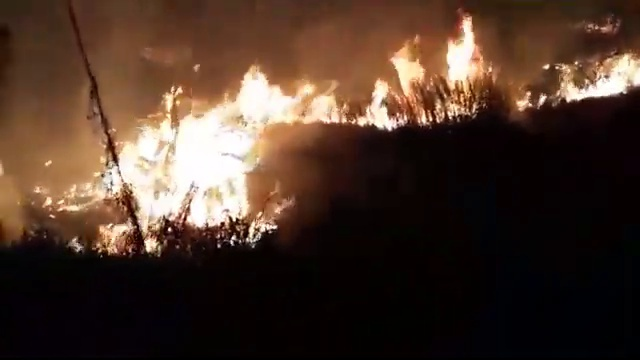
Fire: yes
Smoke: yes